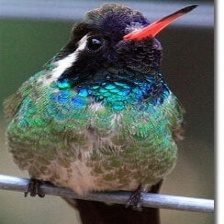
Species: WHITE EARED HUMMINGBIRD
Scientific name: BASILINNA LEUCOTIS
ImageNet parent category: hummingbird